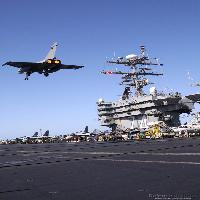
Weather: sun or clear